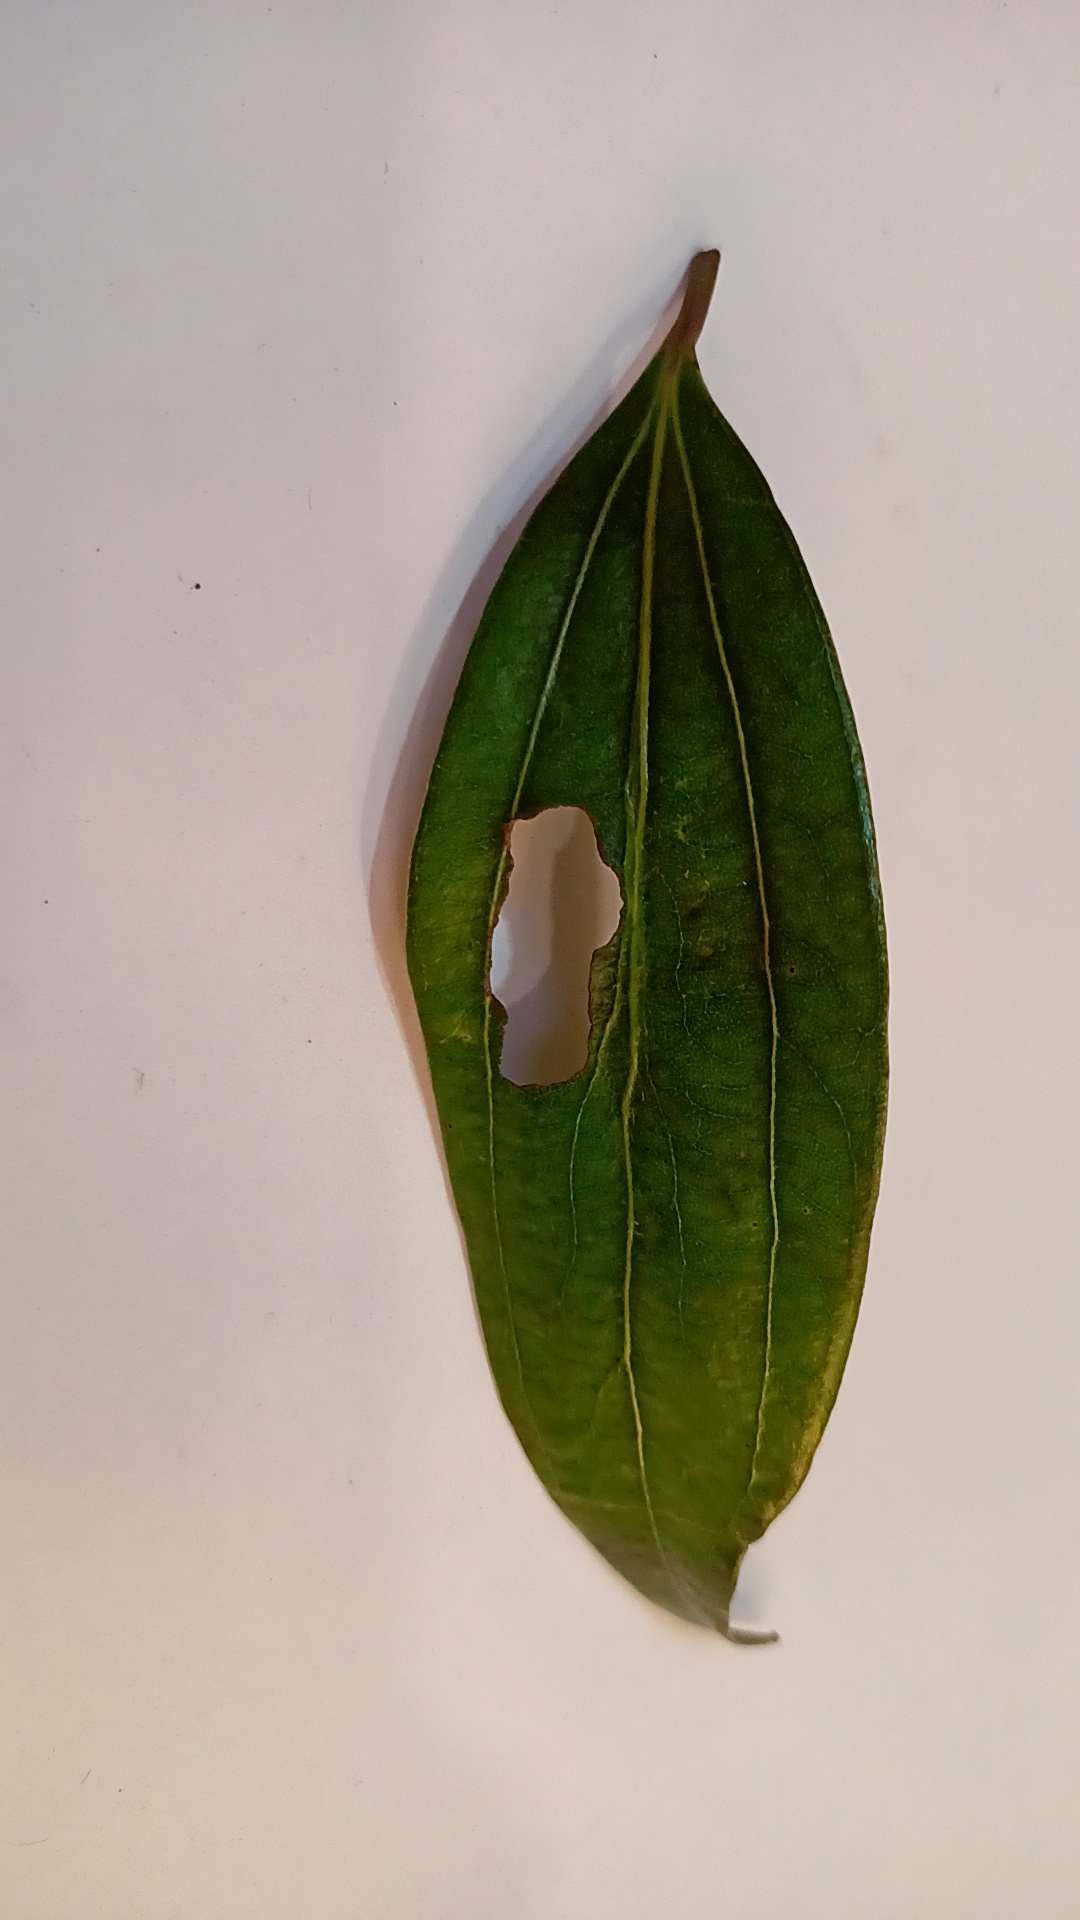
Label: Disease